Specimens of Archaeopteryx

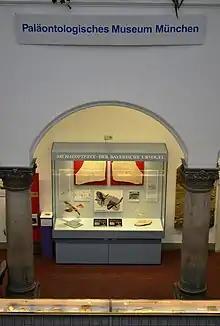
Munich specimen display case at the Munich Museum of Paleontology

The first documented preparation of the specimen was carried out in 1972 (Tischlinger 1973), and further studies were conducted under the supervision of Wellnhofer at Munich's Paleontological State Collection in 1973, and of the skull by the Jura-Museum's preparator, Pino Völkl, in 1989 (Völkl 1989). X-ray photographs were additionally taken prior to any public announcement of the specimen, including some which involved innovative methods of image processing (Stürmer 1983). Some of these were later built upon by Johannes Mehl in his subsequent analyses of the fossil, including by stereo images, ultraviolet light, and other techniques (Mehl 1998, Vieser 1988).